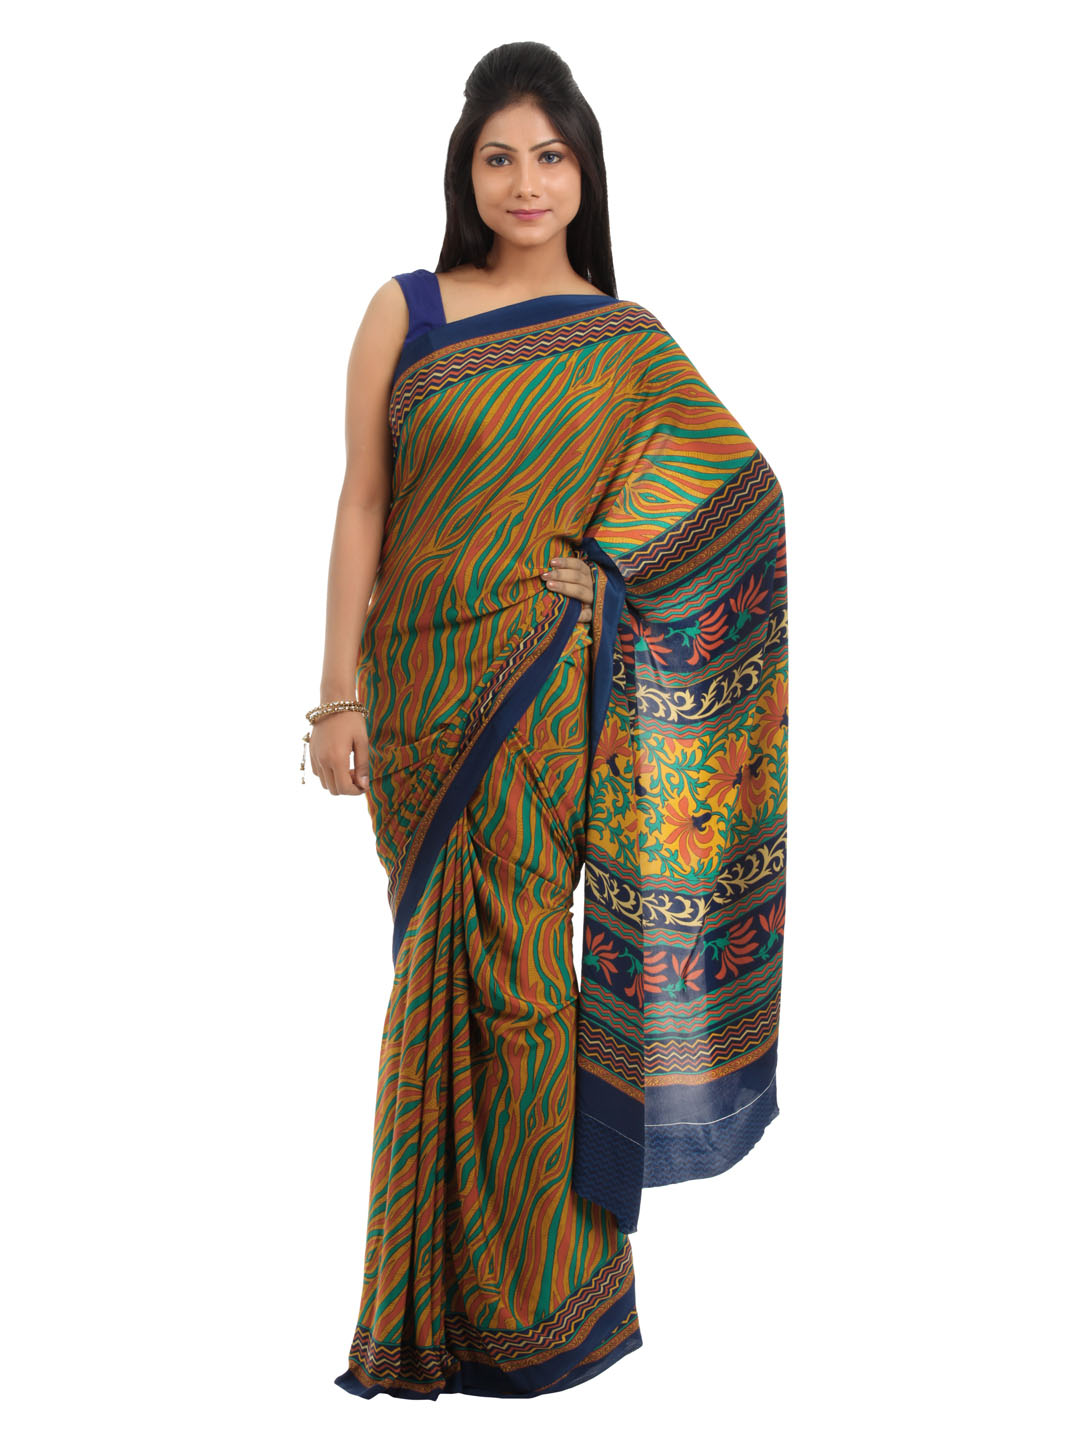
Prafful Mustard Crepe Printed Sari
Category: Apparel / Saree / Sarees
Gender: Women
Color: Mustard
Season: Fall 2012
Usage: Ethnic